Cotta (Dresden)

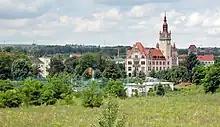
The town hall, the seat of the Cotta district office

The Volkshaus Cotta was constructed by workers from the Cotta district between 1923 and 1926 to serve as a community meeting place after they had been unsuccessful in acquiring an existing building. The building, which was designed by Kurt Bärbig, was entirely financed by donations and voluntary labor. By 1928, the Volkshaus had been expanded to include a public restaurant with a bowling alley and a youth room, in addition to its conference rooms. In 1964, the city of Dresden established the Kulturhaus Richard Gärtner in the building, named after an active SPD member who had been involved in its construction. To this day, the Volkshaus Cotta remains a popular venue for events in the community.